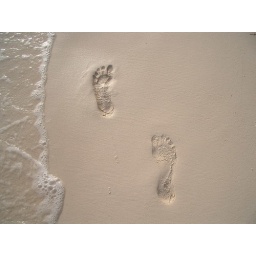
My footprints in the ever so soft sand of the beach in the Bahamas.